Birzeit

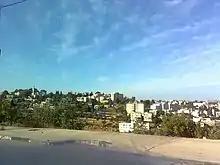

The annual Maftoul Festival takes place in Birzeit in October. Women from different villages prepare couscous dishes and are judged by a jury of professional chefs. The goal of the festival is to highlight traditional Palestinian food, empower women and promote rural tourism. It is organized by the Rozana Association for Development and Architectural Heritage, the Palestinian Circus School, the Palestinian Ministry of Culture, Birzeit Women's Charitable Society, the Palestinian Chefs Association, Heritage House and Birzeit Club.